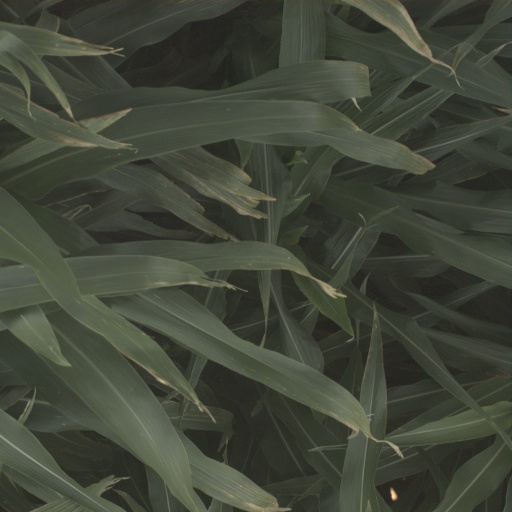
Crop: sorghum